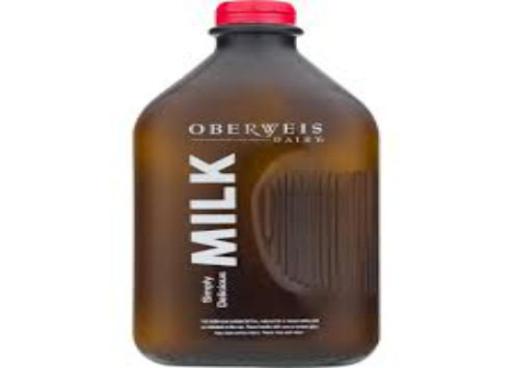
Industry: Food